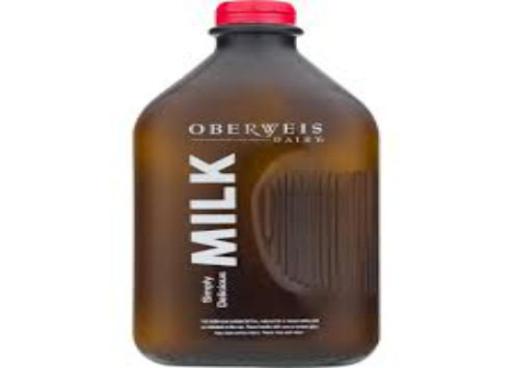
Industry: Food